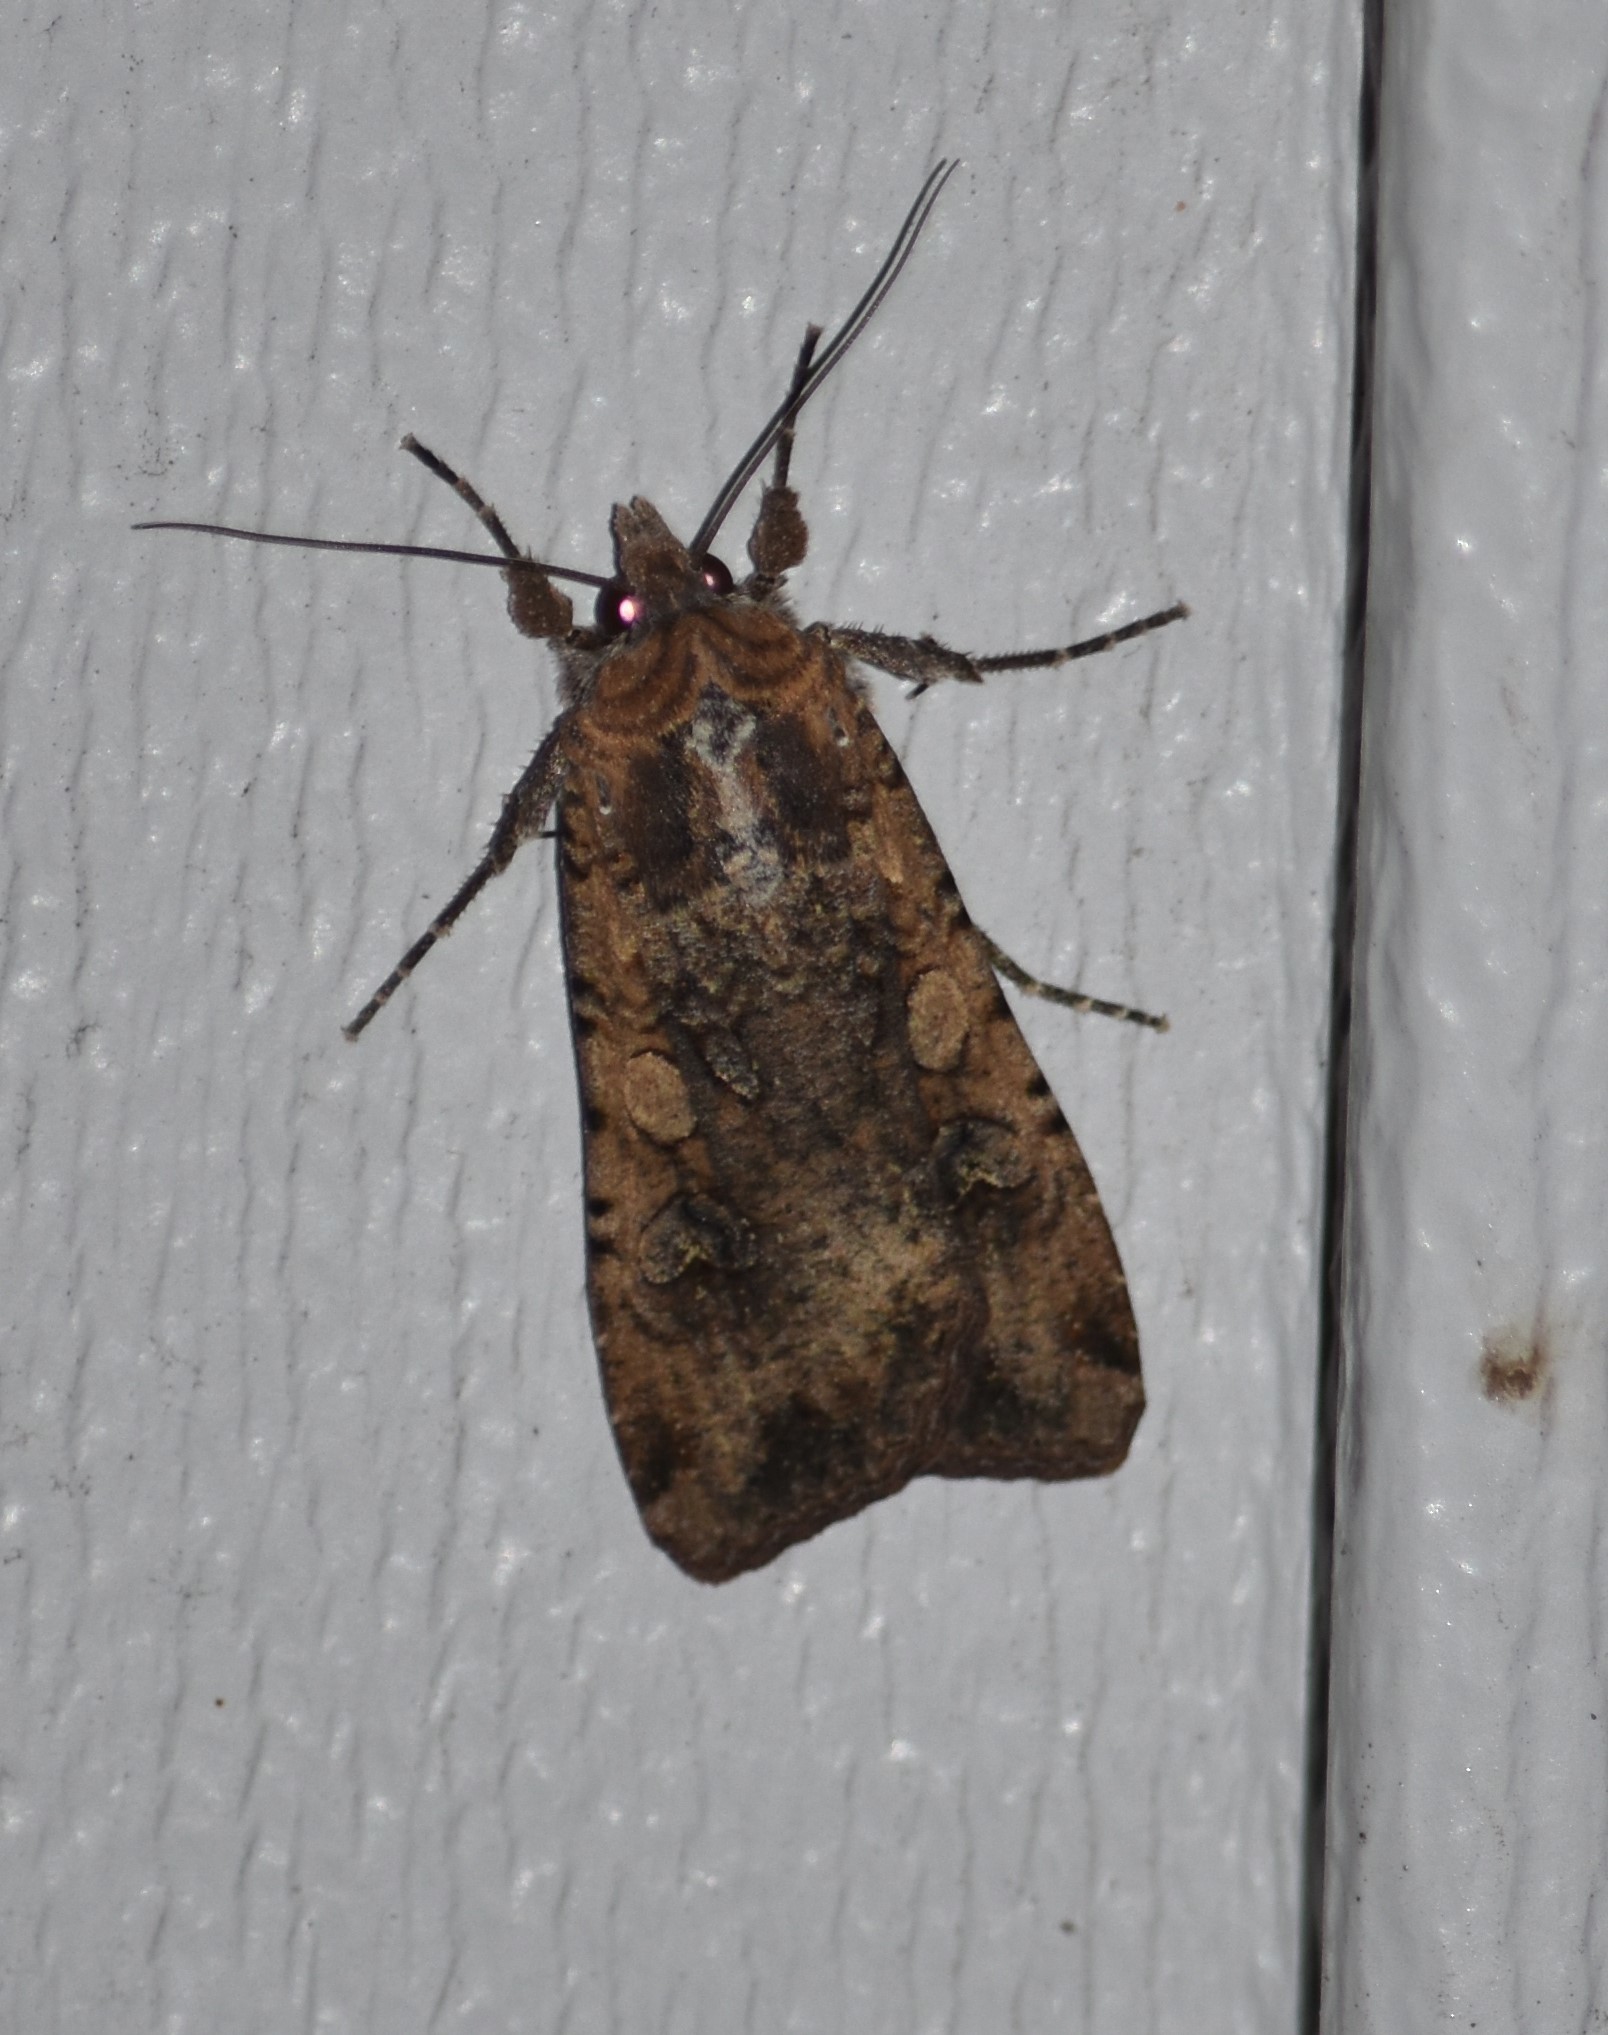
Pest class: cutworms